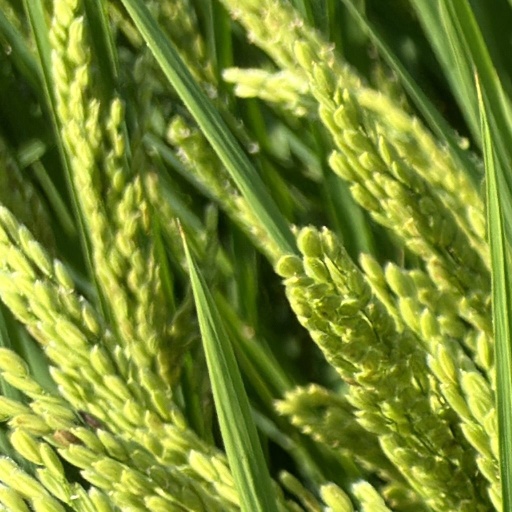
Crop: rice